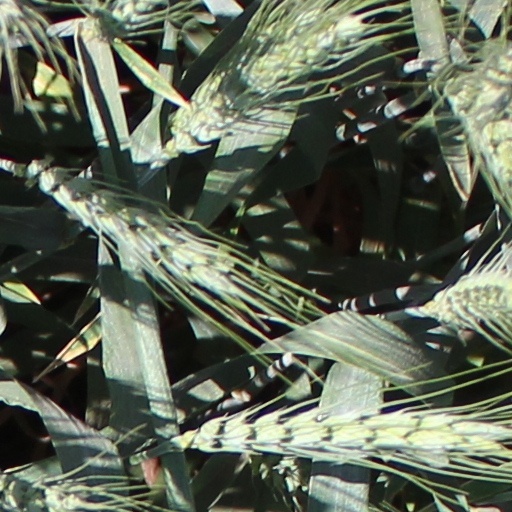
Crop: wheat